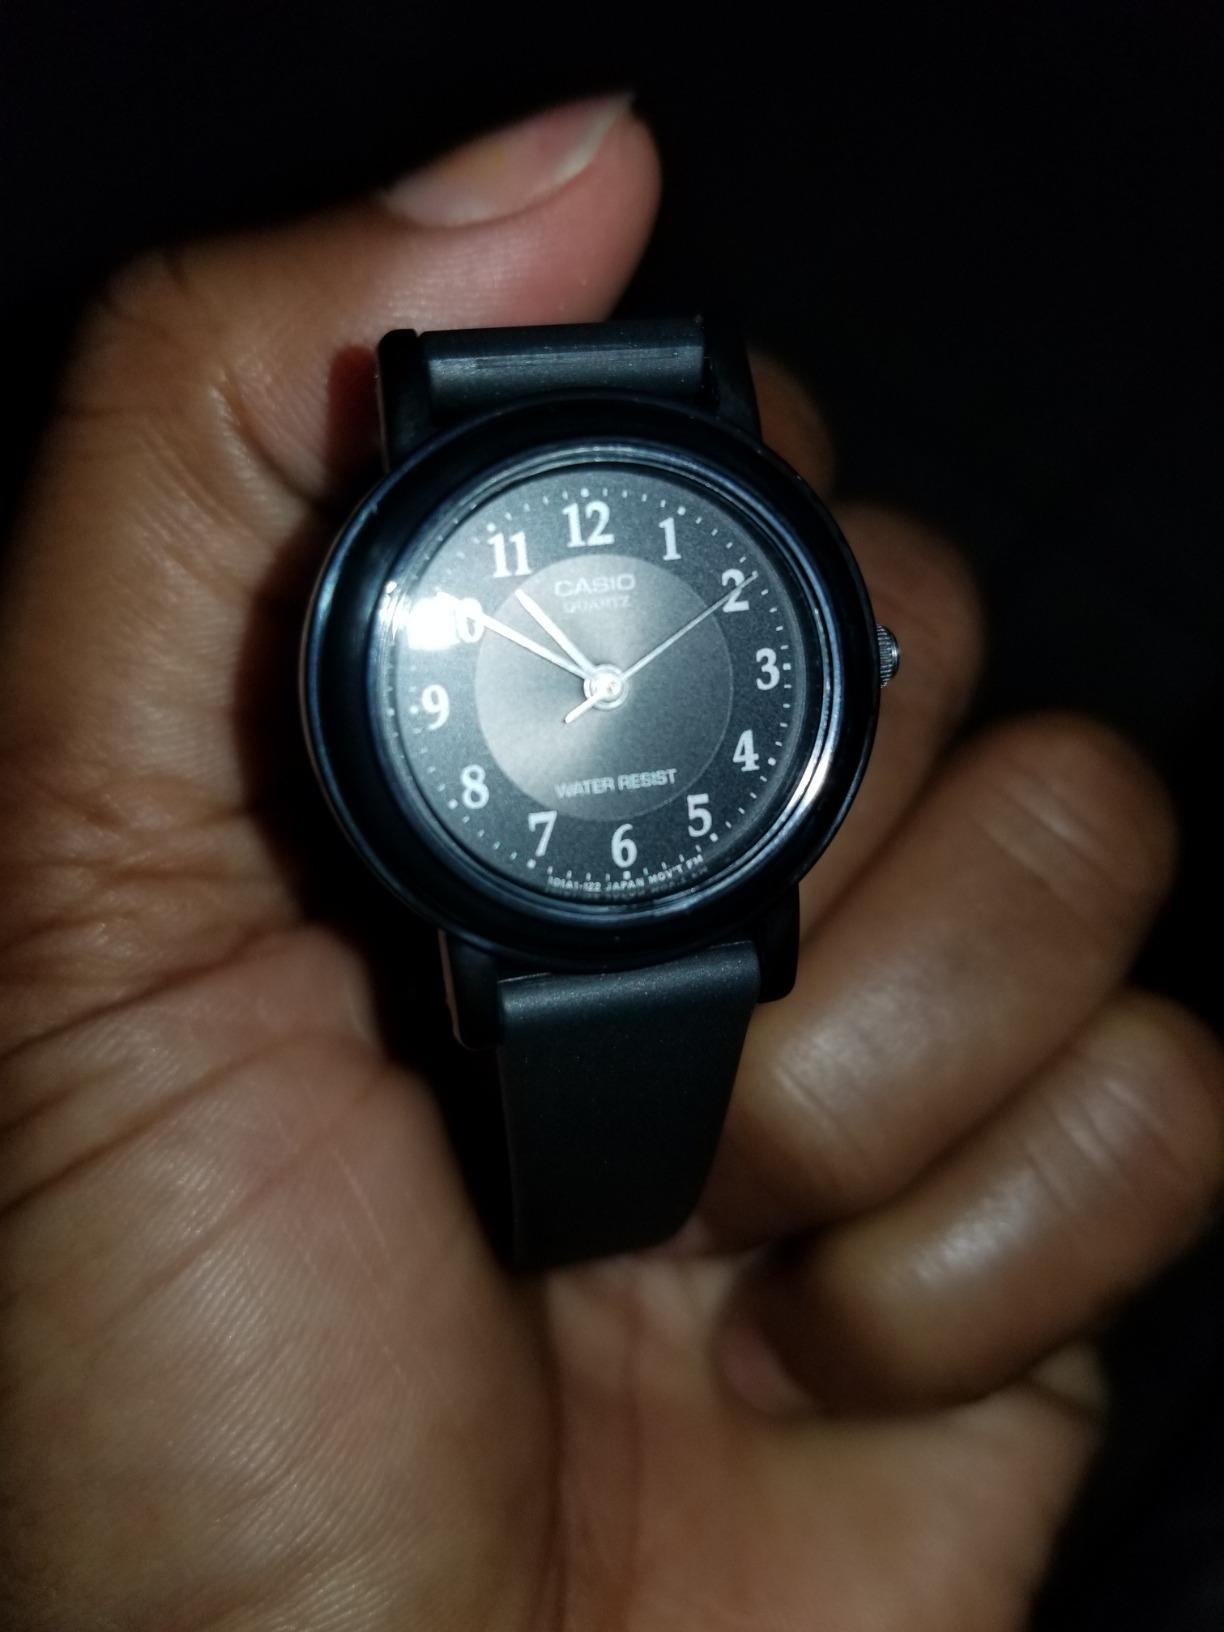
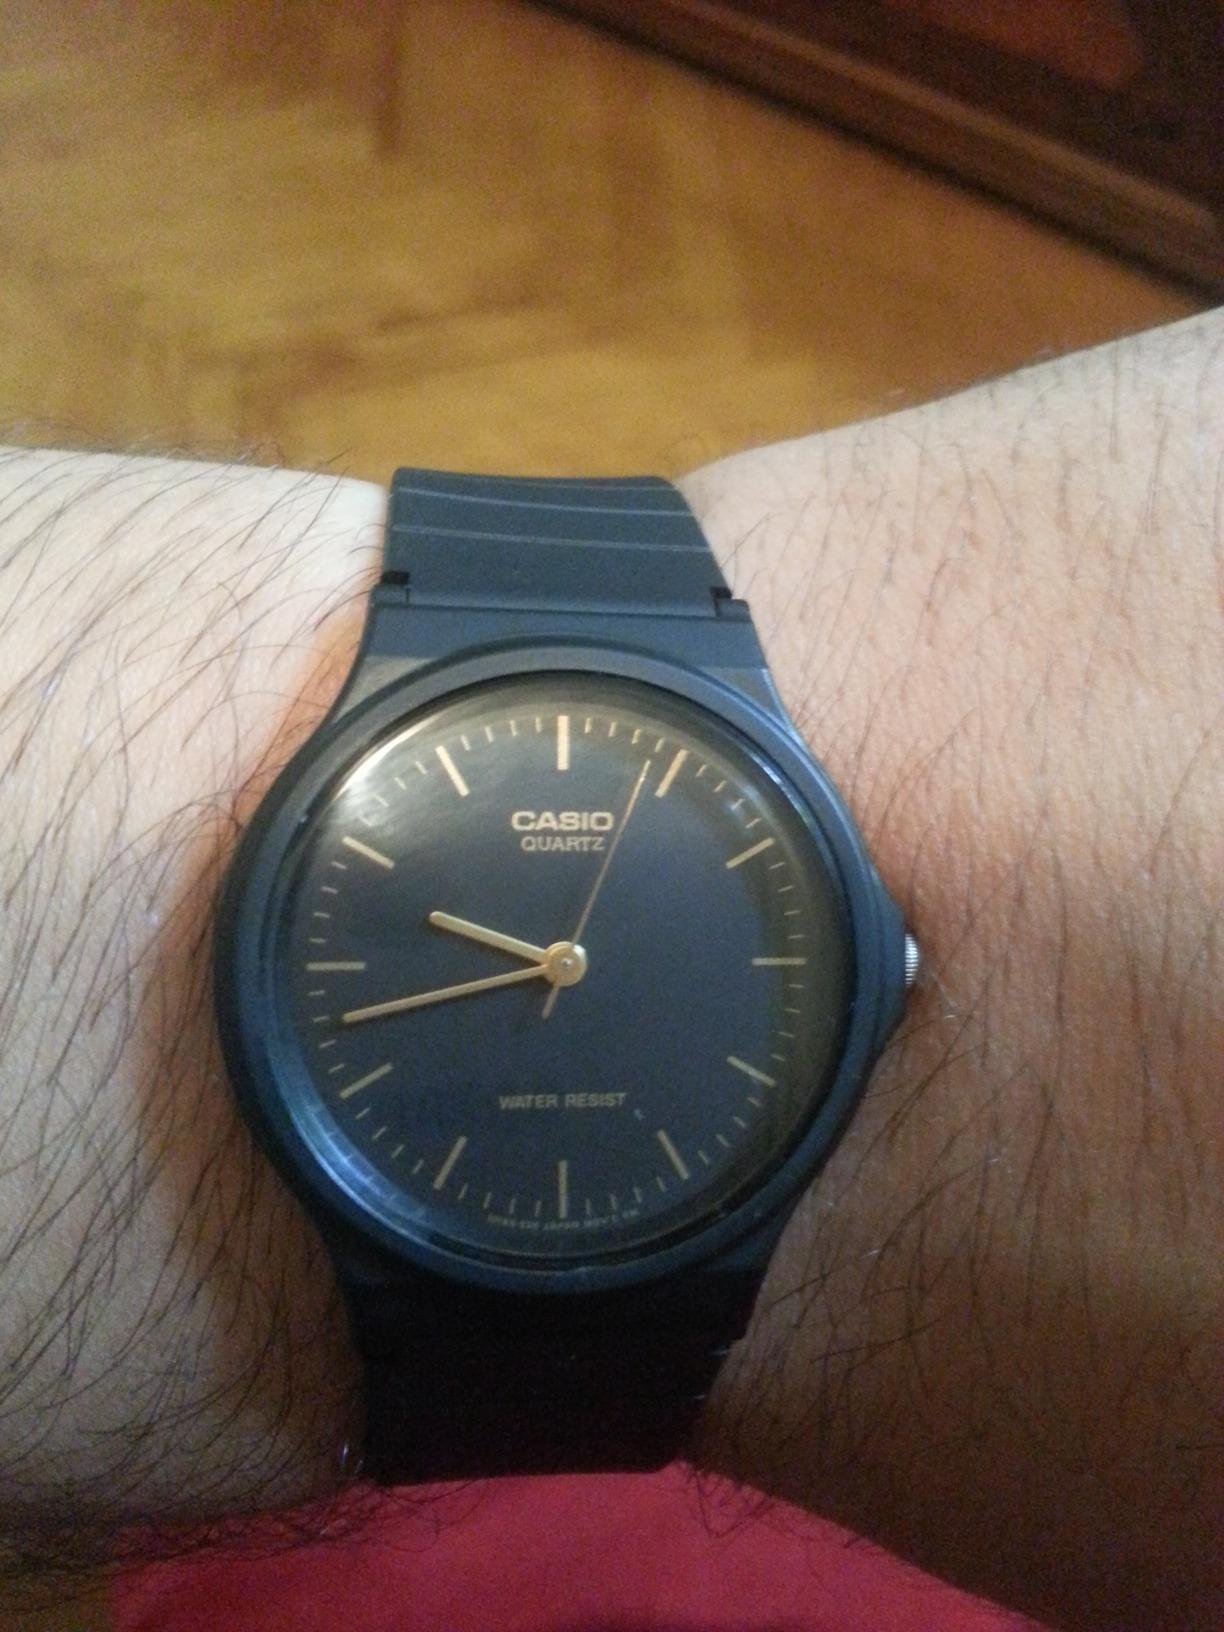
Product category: accessories_watch
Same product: no